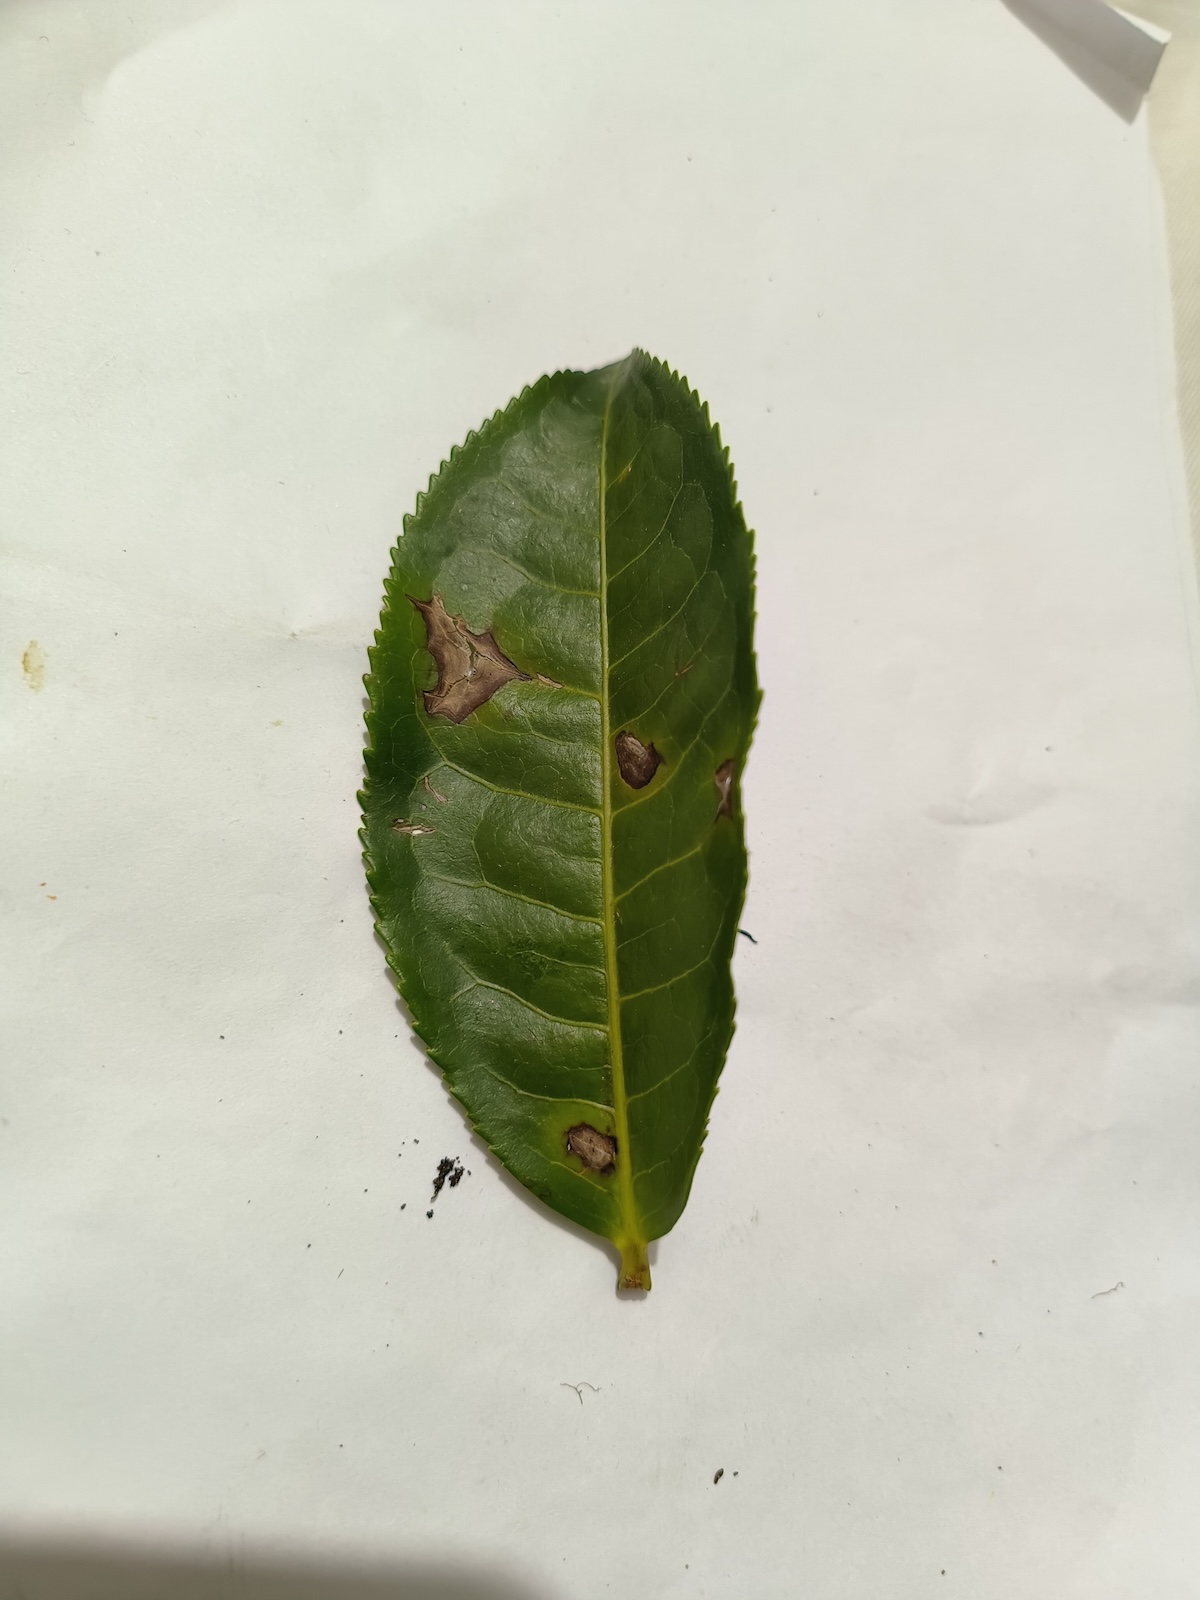
Label: Gray Blight